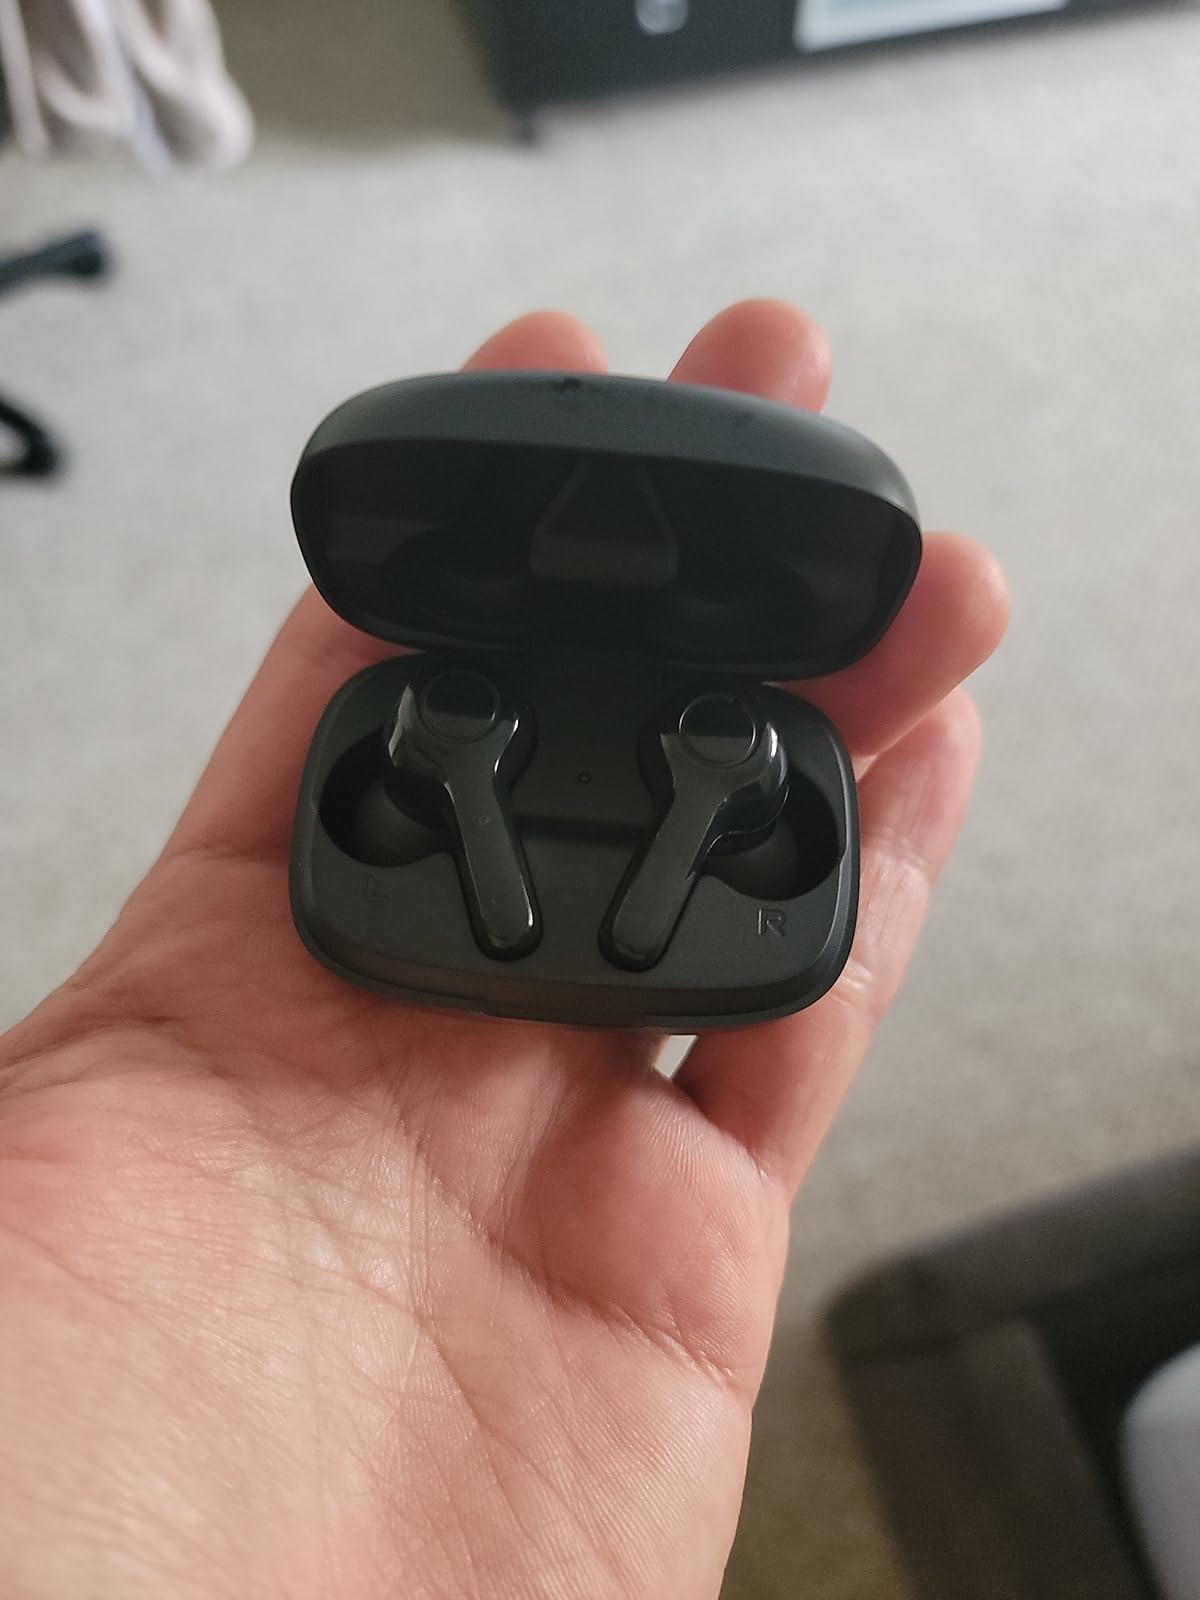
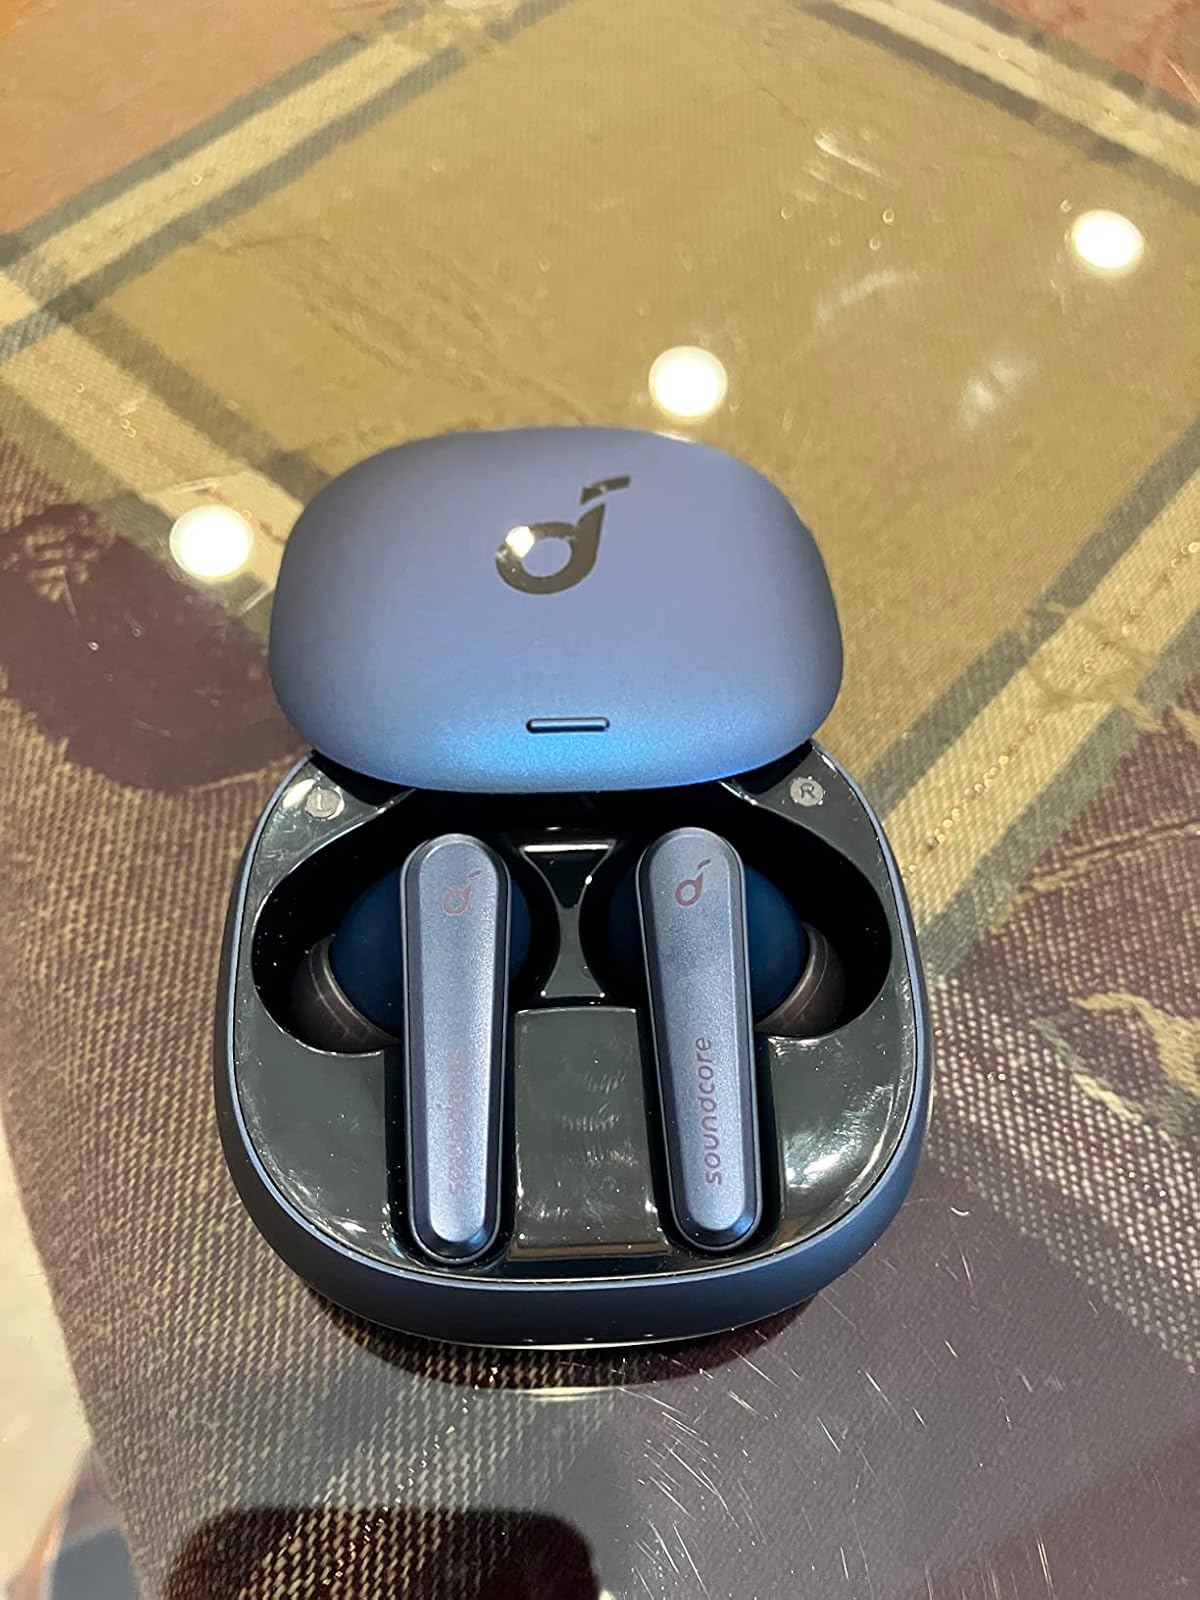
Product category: earbuds
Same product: no